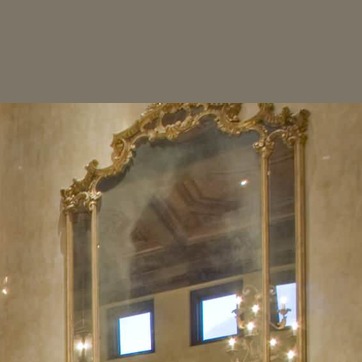
Material: mirror